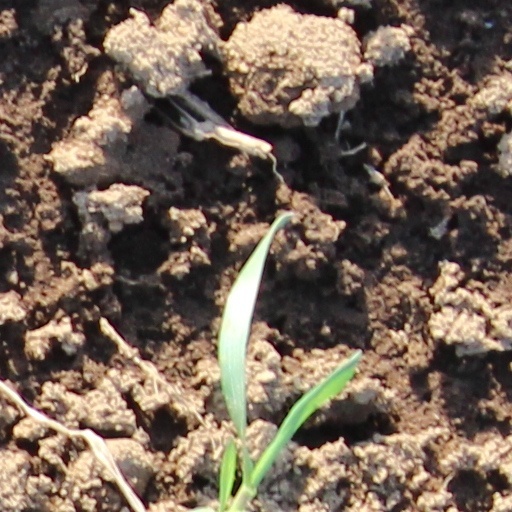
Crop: wheat